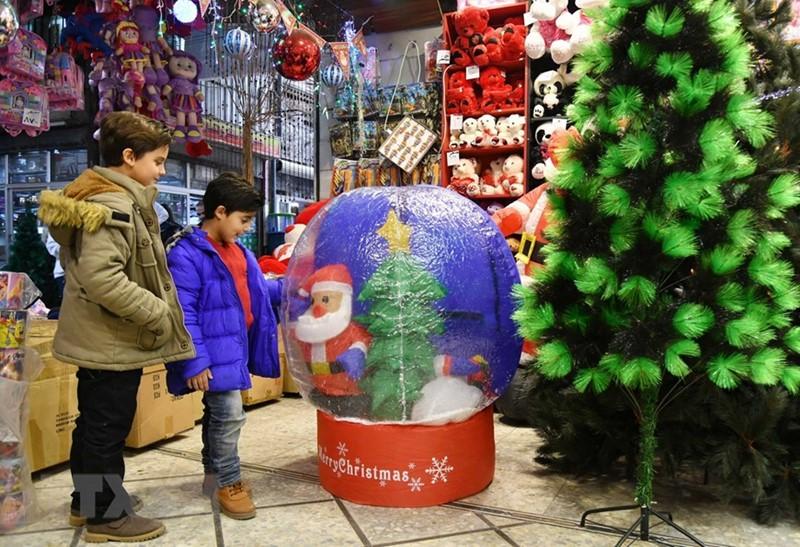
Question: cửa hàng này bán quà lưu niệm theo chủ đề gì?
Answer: giáng sinh